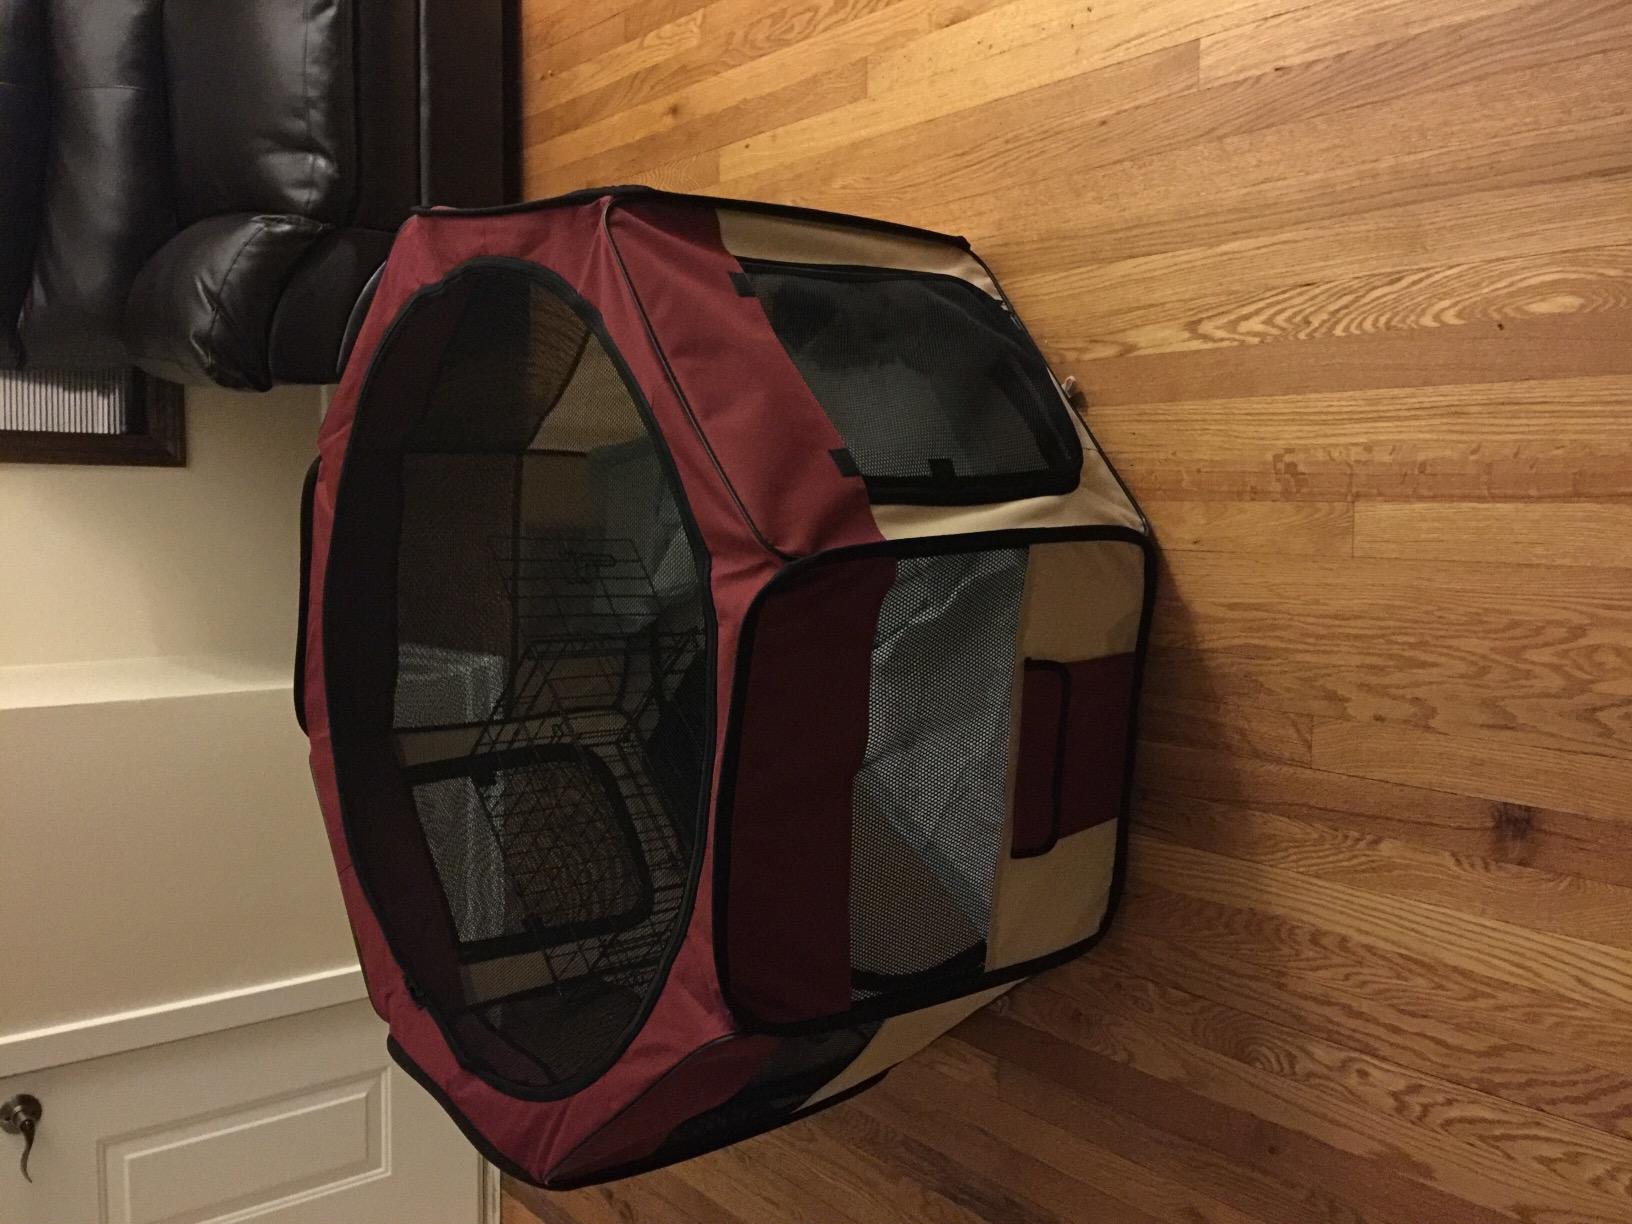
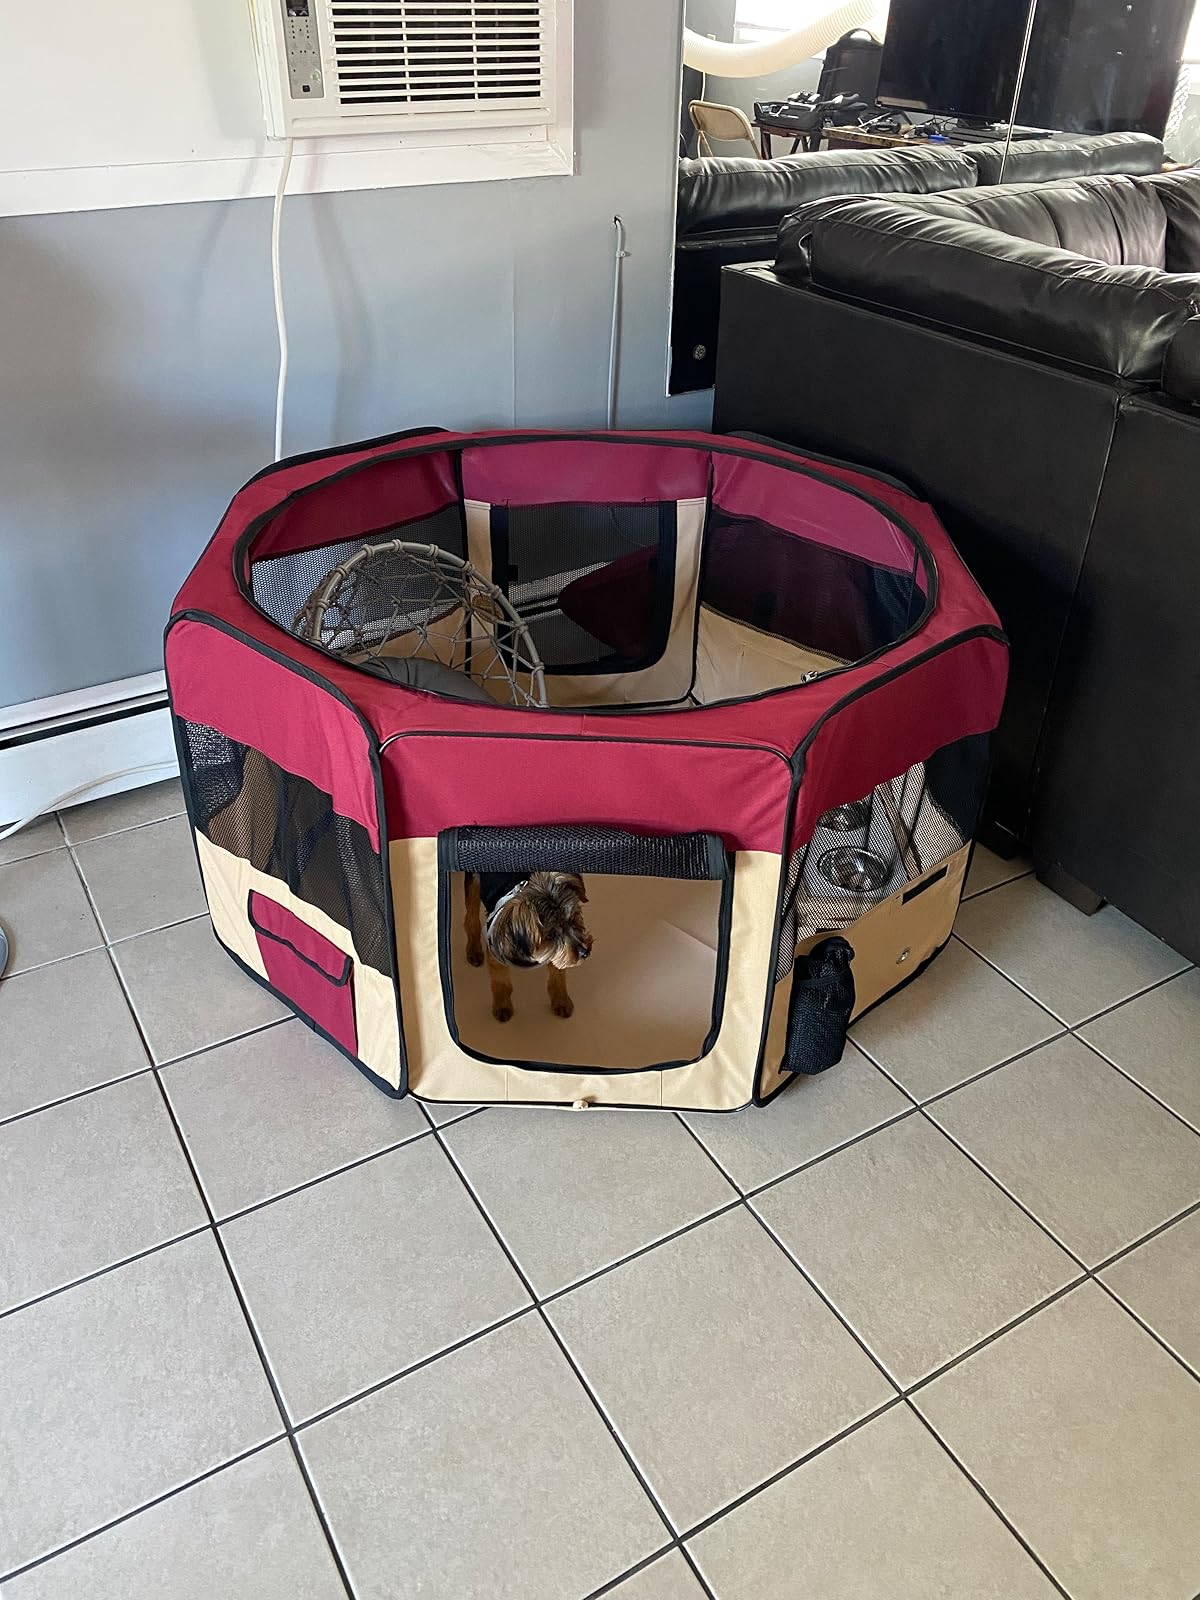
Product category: items_kennel
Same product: yes